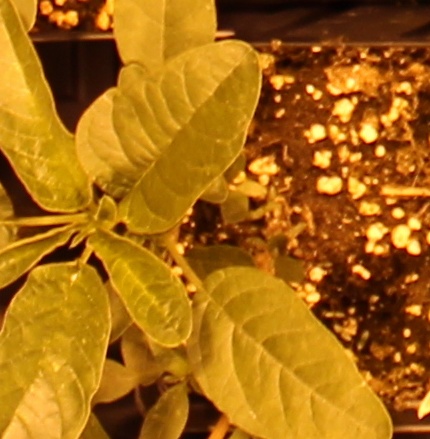
Label: Waterhemp